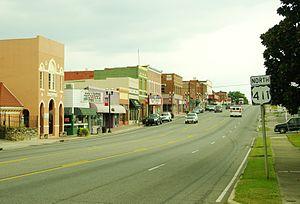
Etowah est une municipalité américaine située dans le comté de McMinn au Tennessee.